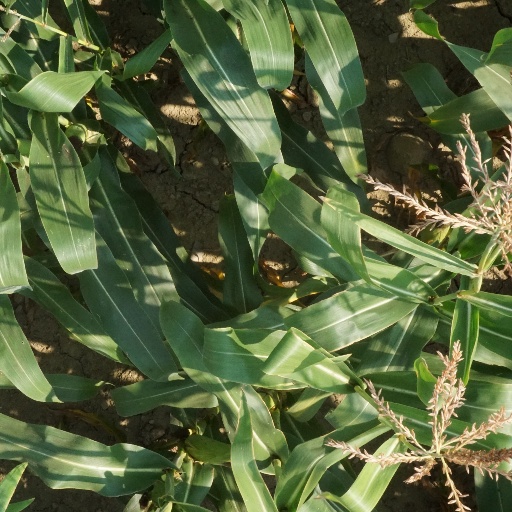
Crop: maize; corn